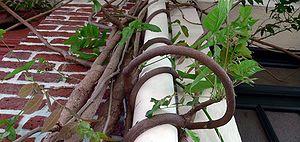
Glycine enroulée autour d'une gouttière
Alors que le mur végétalisé est généralement un mur sur lequel poussent des plantes grimpantes, les concepts de mur vivant, mur-manteaux végétalisé et mur végétal décrivent des jardins ou écosystèmes verticaux, plus ou moins artificiels. Ces parois verticales végétales ou végétalisées sont conçues tantôt comme éléments esthétiques et de décor intérieur ou extérieur, tantôt comme œuvres d'art utilisant le végétal, ou encore comme éléments d'écologie urbaine. Dans ce dernier cas, ces murs, comme les terrasses végétalisées ou les clôtures végétales, peuvent contribuer à la quinzième cible HQE, ainsi peut-être qu'à la restauration de réseaux de corridors biologiques en ville notamment. Ils peuvent servir de refuge ou de garde-manger pour les oiseaux, les invertébrés ou les mammifères, mais ils peuvent également jouer un rôle en matière de microclimat, d'épuration des eaux, de régulation des crues urbaines et de la qualité de l'air. Le mur végétal porte aussi le nom de PCVV pour « paroi complexe végétalisée verticale ». Son équivalent horizontal est la toiture végétalisée.